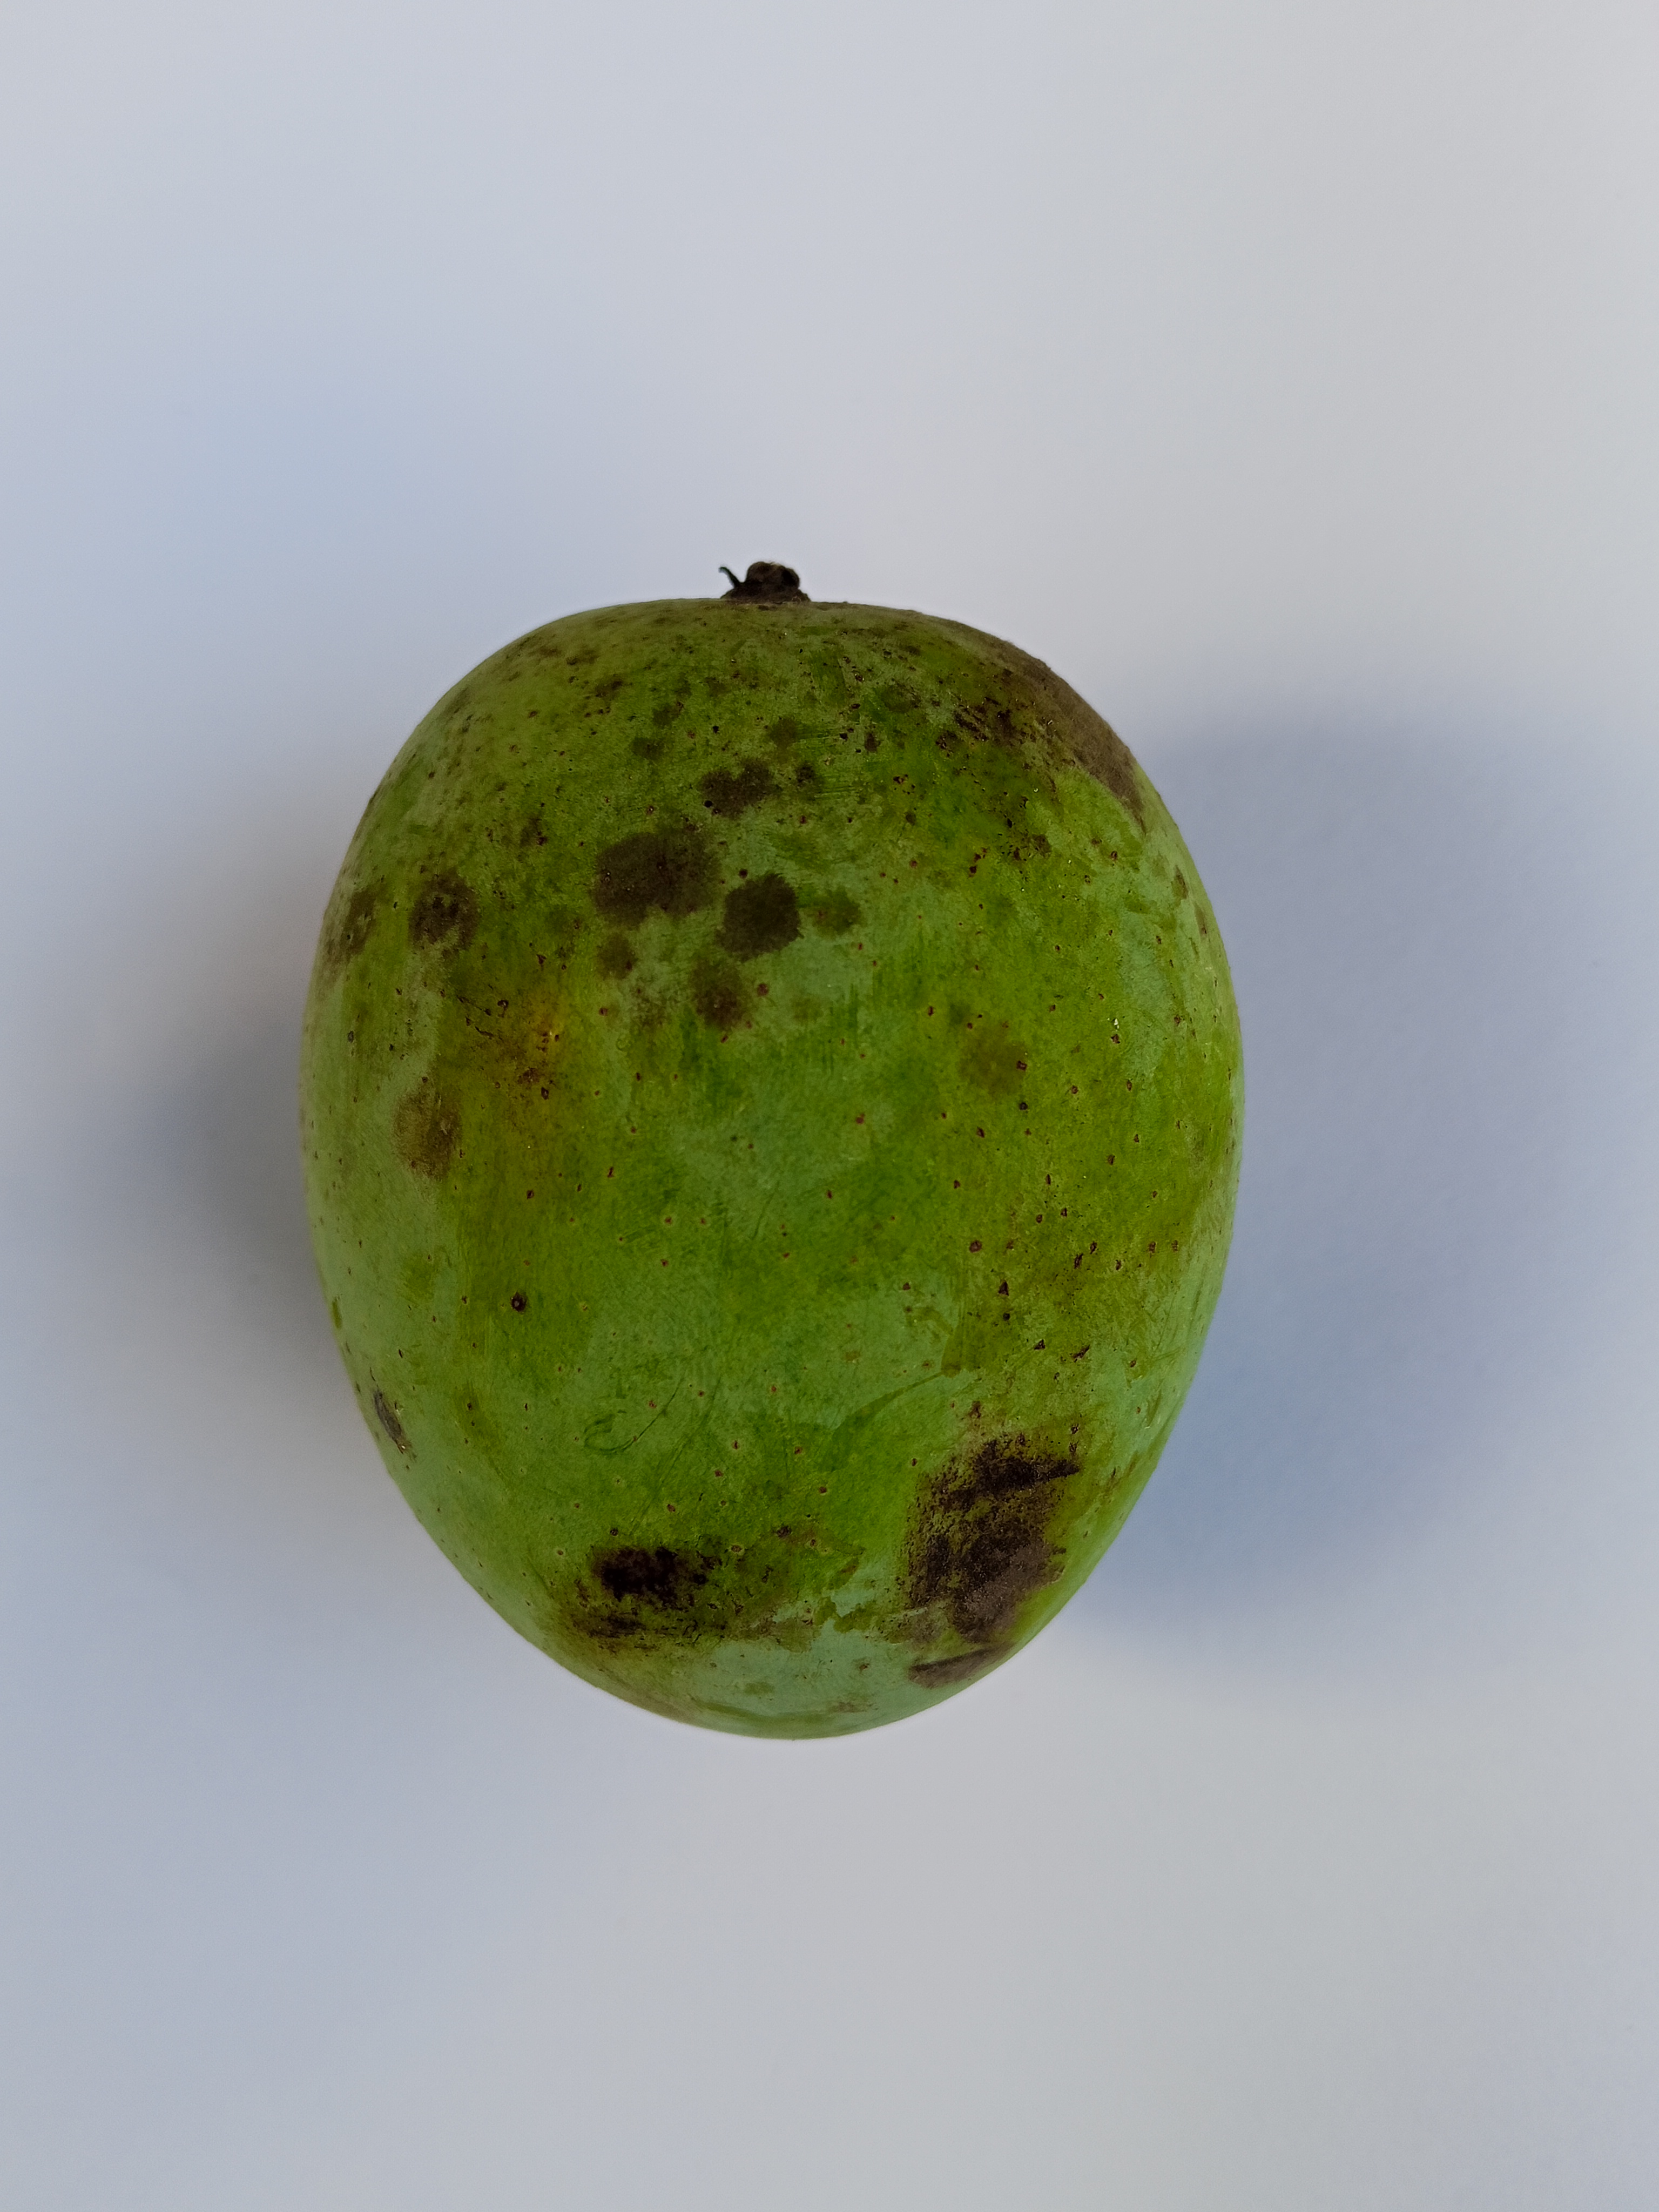
Mango variety: Langra